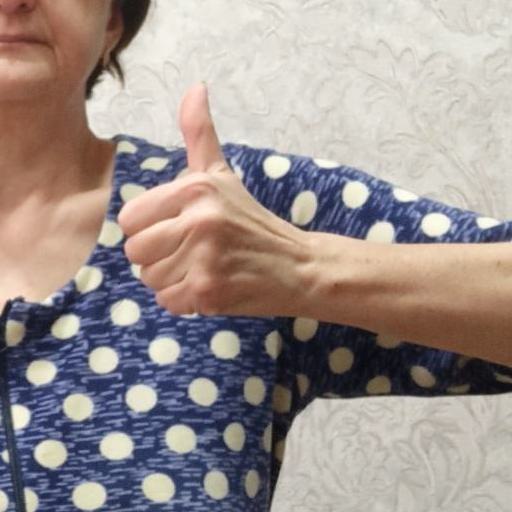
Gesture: like